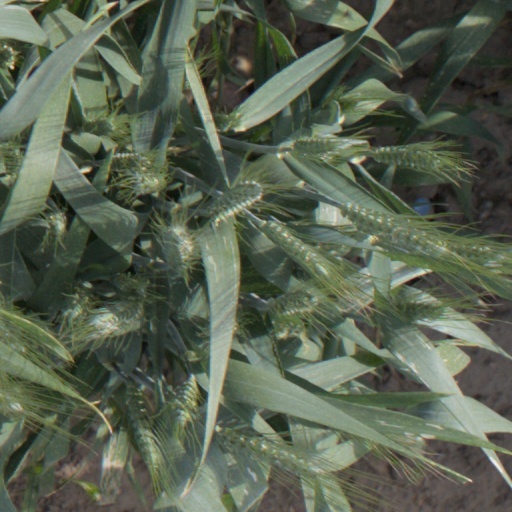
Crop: wheat